Mazandaran province

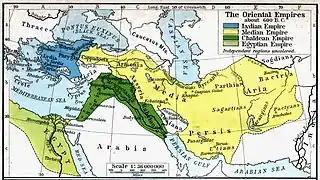
Map of the Median Empire (600 BCE) showing the relative locations of the Amardian tribe

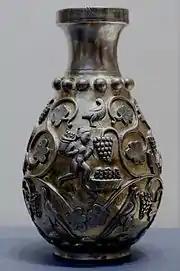
Vase with grape harvesting scenes, British Library, Sasanid Empire, for Ardashir I, (621-628-630)

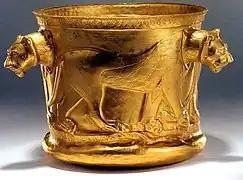
Hyrcanian Golden Cup, dating from the 9th century BCE). It was excavated at Kalardasht in Mazandaran

Before the arrival of the Iranian-speakers to Iran, native people of this area were subsistence hunters and cattle herders. Archaeological studies in caves belt and Hotu man in Behshahr in the Mazandaran date to "ca." 9500 BCE. The Amard were a tribe living along the mountainous region bordering the Caspian Sea, including current day Amol. Tapuri were a tribe in the Medes south of the Caspian Sea mentioned by Ptolemy and Arrian. Ctesias refers to the land of Tapuri between the two lands of Cadusii and Hyrcania.